William Z. Foster

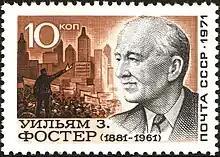
William Z. Foster on the silhouette of buildings in New York and a meeting of workers. Stamp of the USSR, 1971.

Foster turned his attention, while the packinghouse campaign was still underway, to another project: organizing steel workers. The problems here were even more complex: in addition to the history of defeated strikes and the deep ethnic divisions within the workforce, the steel mills were also divided by differences in skills, with the higher paid native-born skilled workers often looking down on their immigrant coworkers, who were often unskilled or semiskilled. Foster proposed a similar strategy, but on a much larger scale: a national campaign, led by a union council of all the craft unions and the Amalgamated Association of Iron, Tin and Steel Workers, that would organize all of basic steel simultaneously. Fitzpatrick agreed to put his name on the project and sent Foster as the CFL's delegate to the AFL's 1918 convention to present the plan.